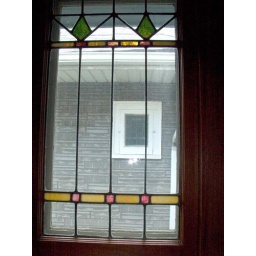
We fell in love with the house when we saw its 8(!) stained glass windows.